Sandels (beer)

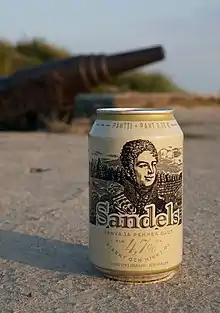
A can of Sandels beer in Kustaanmiekka, Suomenlinna.

Sandels is a Finnish beer brand manufactured by the Olvi brewery since 1971. It is named after the Swedish field marshal and war hero of the Finnish War, Johan August Sandels (1764–1831). The cans and bottles of the beer contain anecdotes and sayings from Sandels's life, many of them related to beer. The regular Sandels is a pale lager, but other versions of the beer exist as well, some discontinued. Sandels was named the top rated beer brand in Finland in a 2015 study.